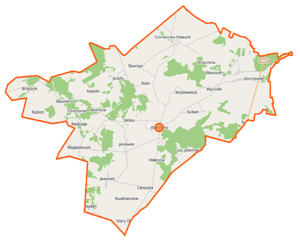
La gmina Wierzbno est un district administratif situé en milieu rural, dans le Węgrów en Voïvodie de Mazovie, dans le centre-est de la Pologne.